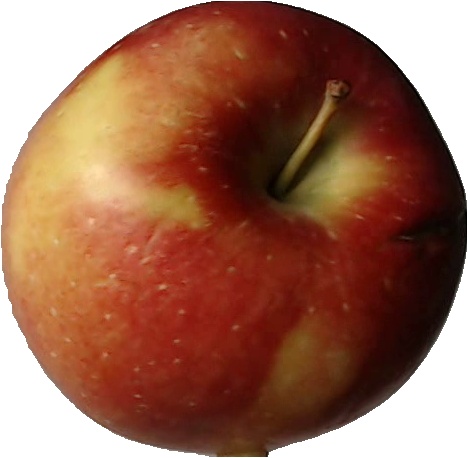
Label: apple_braeburn_1